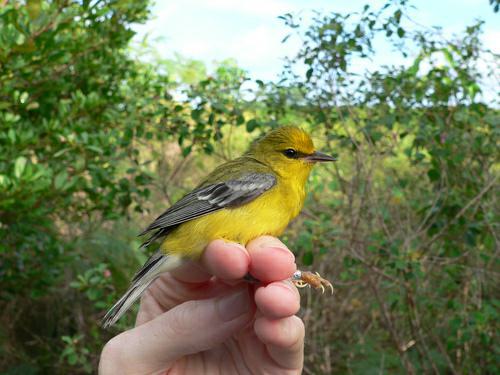
A photo of a blue winged warbler